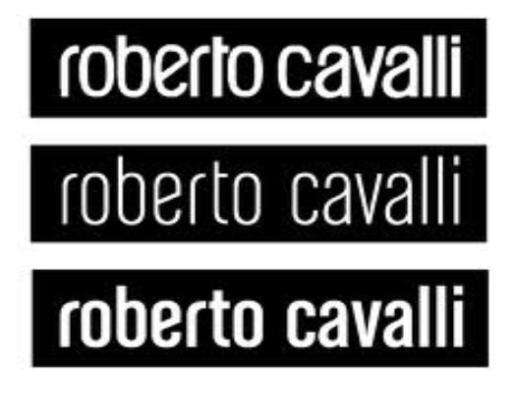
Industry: Clothes